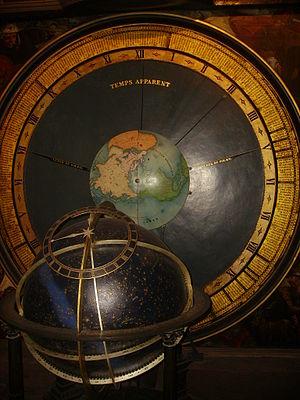
La Société des amis de la cathédrale de Strasbourg est une association à but non lucratif fondée en 1902. Elle a pour objectif de susciter l’intérêt du public pour la cathédrale de Strasbourg, d'encourager les études scientifiques du monument et d'aider à la préservation des œuvres d’art qui s’y trouvent.